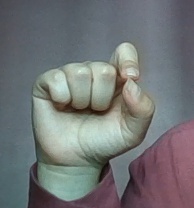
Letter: fa